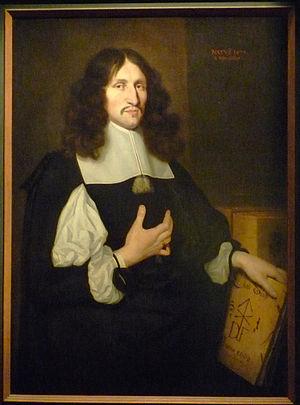
Théodore Roos, né à Wesel en septembre 1638 et mort en 1698, est un peintre allemand. Il est le frère cadet de Johann Heinrich Roos, également peintre.